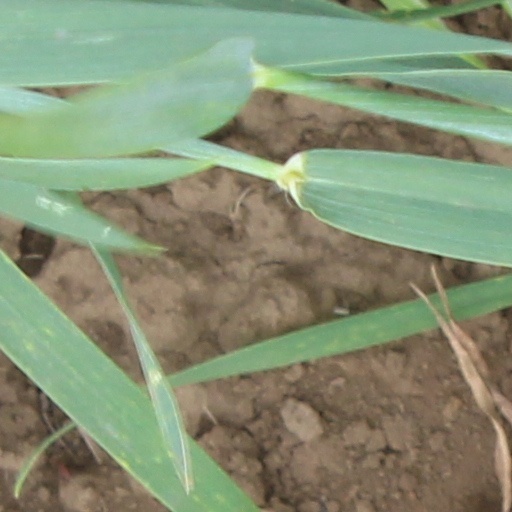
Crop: wheat